St Crispin's School

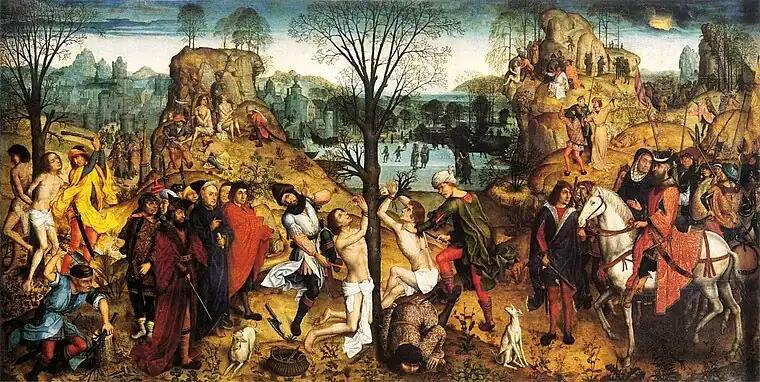
"The Martyrdom of Saints Crispin and Crispinian", oil painting at Wilanów Palace in Warsaw, Poland

St Crispin's School was the first of the Ministry of Education's prototype prefabricated schools. It was built between 1951 and 1953 by the Ministry of Education's own team of researchers into rational school building (David Medd and Mary Crowley) under the direction of S. A. W Johnson Marshall. The work was inspired by that of the Hertfordshire Architect's Department. In the post-war years, with an increasing demand for school places, the government was under pressure to reduce costs but without compromising the school building programme. The aim was to establish new levels of cost efficiency for both erection and running costs. The building is of light steel construction with components of modular sizes. The classrooms were all originally located in a four-storey block above the main entrance with a central courtyard and a rambling series of inter-connected mostly single-storey buildings which provided accommodation for a hall, a gym and specialised teaching spaces for arts and crafts. The new techniques speeded up the building process so much that the school was able to open five months ahead of the planned schedule. It is widely believed that the school tower was designed with the potential to be modified to a hospital in times of national emergency, though no records have been found to substantiate the claim. The informal layout and unassuming architecture influenced the layout and construction of schools across the country. St Crispin's was classified as a Grade II listed building by English Heritage on 30 March 1993.